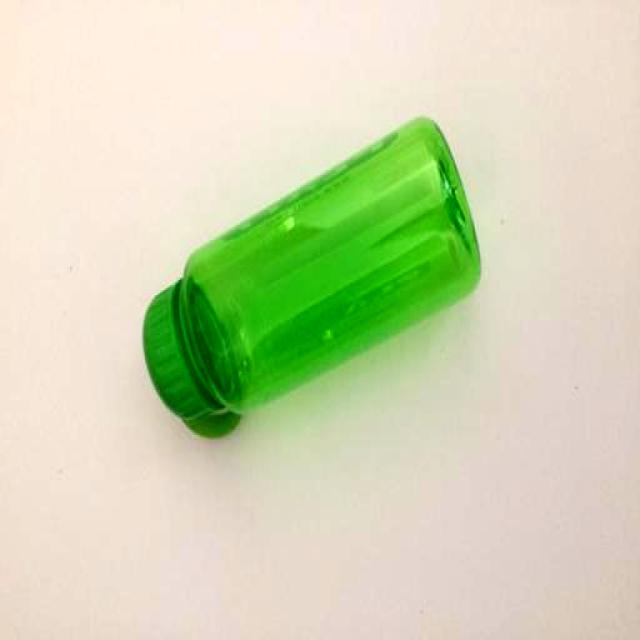
Label: Plastic